Calu-3

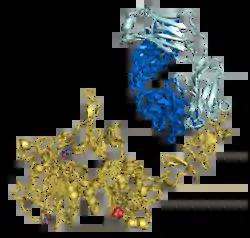
The ERBB2 gene is overexpressed in Calu-3 cells, and plays a role in aggressive cancer proliferation

The Calu-3 cell line grows as an adherent monolayer and overexpresses the ERBB2 gene, leading to active ErbB2/Her2. The cells also express CK7, occludin, and E-cadherin. Calu-3 cells also have large amounts of cystic fibrosis transmembrane conductance regulator.